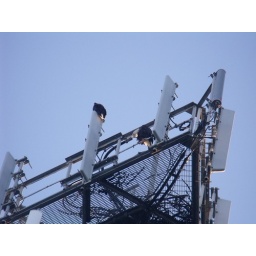
bald eagle looking down at those unfortunate animals stuck to the ground below